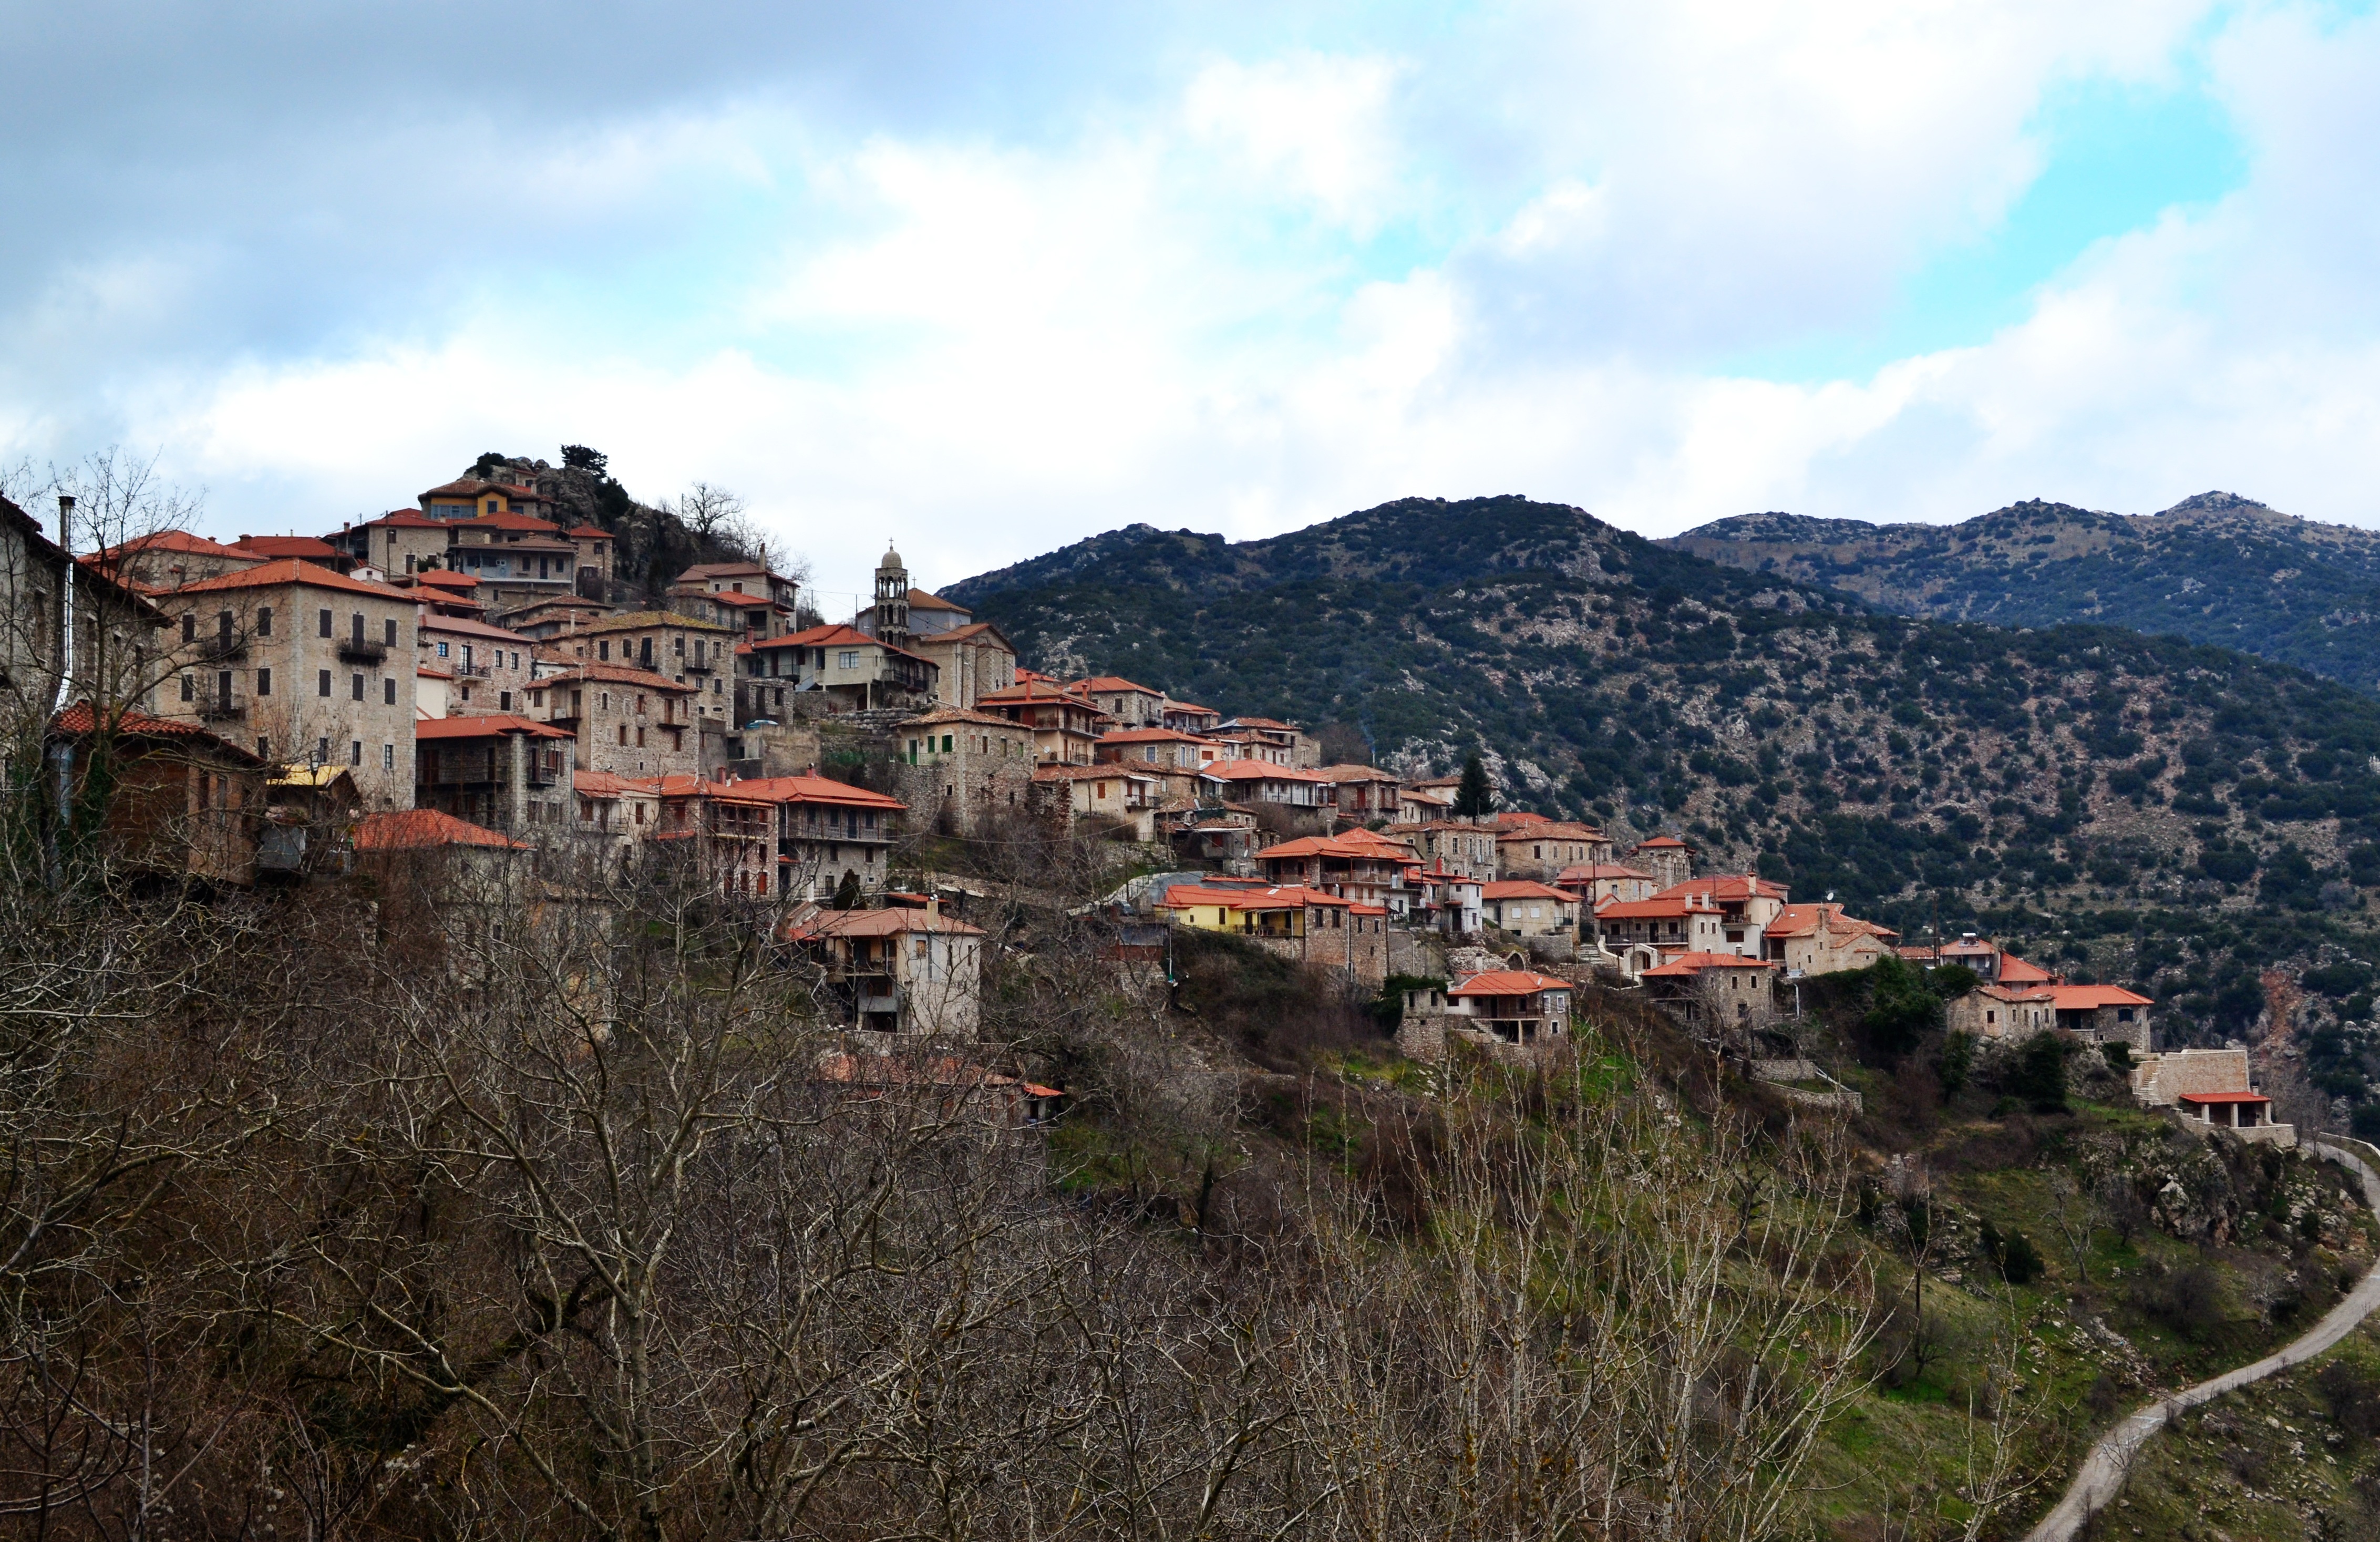
landscape, tree, mountain, cloud, architecture, sky, countryside, house, cloudy, hill, town, building, city, mountain range, panorama, village, suburb, europe, rural, greek, scenic, peaceful, season, outdoors, hills, alps, escarpment, greece, scene, european, peloponnese, neighbourhood, rural area, mountain village, urban area, residential area, mountainous landforms, mountain village panorama, dimitsana